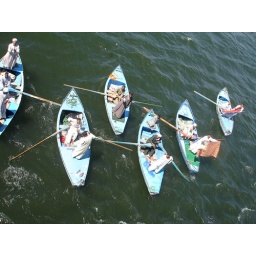
&amp;quot;Egyptian pirates&amp;quot;... except they weren't taking anything, they were throwing clothes over the boat hoping people would buy them.